Levi Lapper Morse

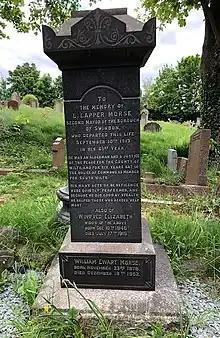
Levi Lapper Morse's memorial in Radnor Street Cemetery, Swindon.

He died at his home, The Croft, Swindon on 10 September 1913 aged 60 years. Swindon solicitor A. Ernest Withy published notice of his estate in the London Gazette, 31 October 1913.